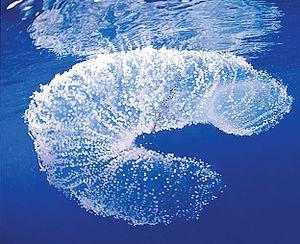
Les calmars rhomboïdaux ou thysanoteuthidés forment une famille de calmars, comprenant un seul genre Thysanoteuthis.